Night Boats

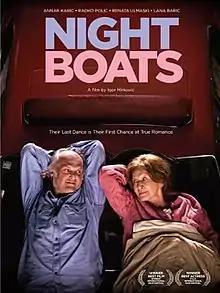
Film poster

Night Boats is a 2012 Croatian drama film directed by Igor Mirković.